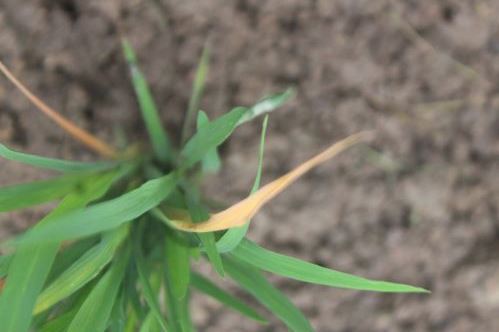
Disease: Tungro